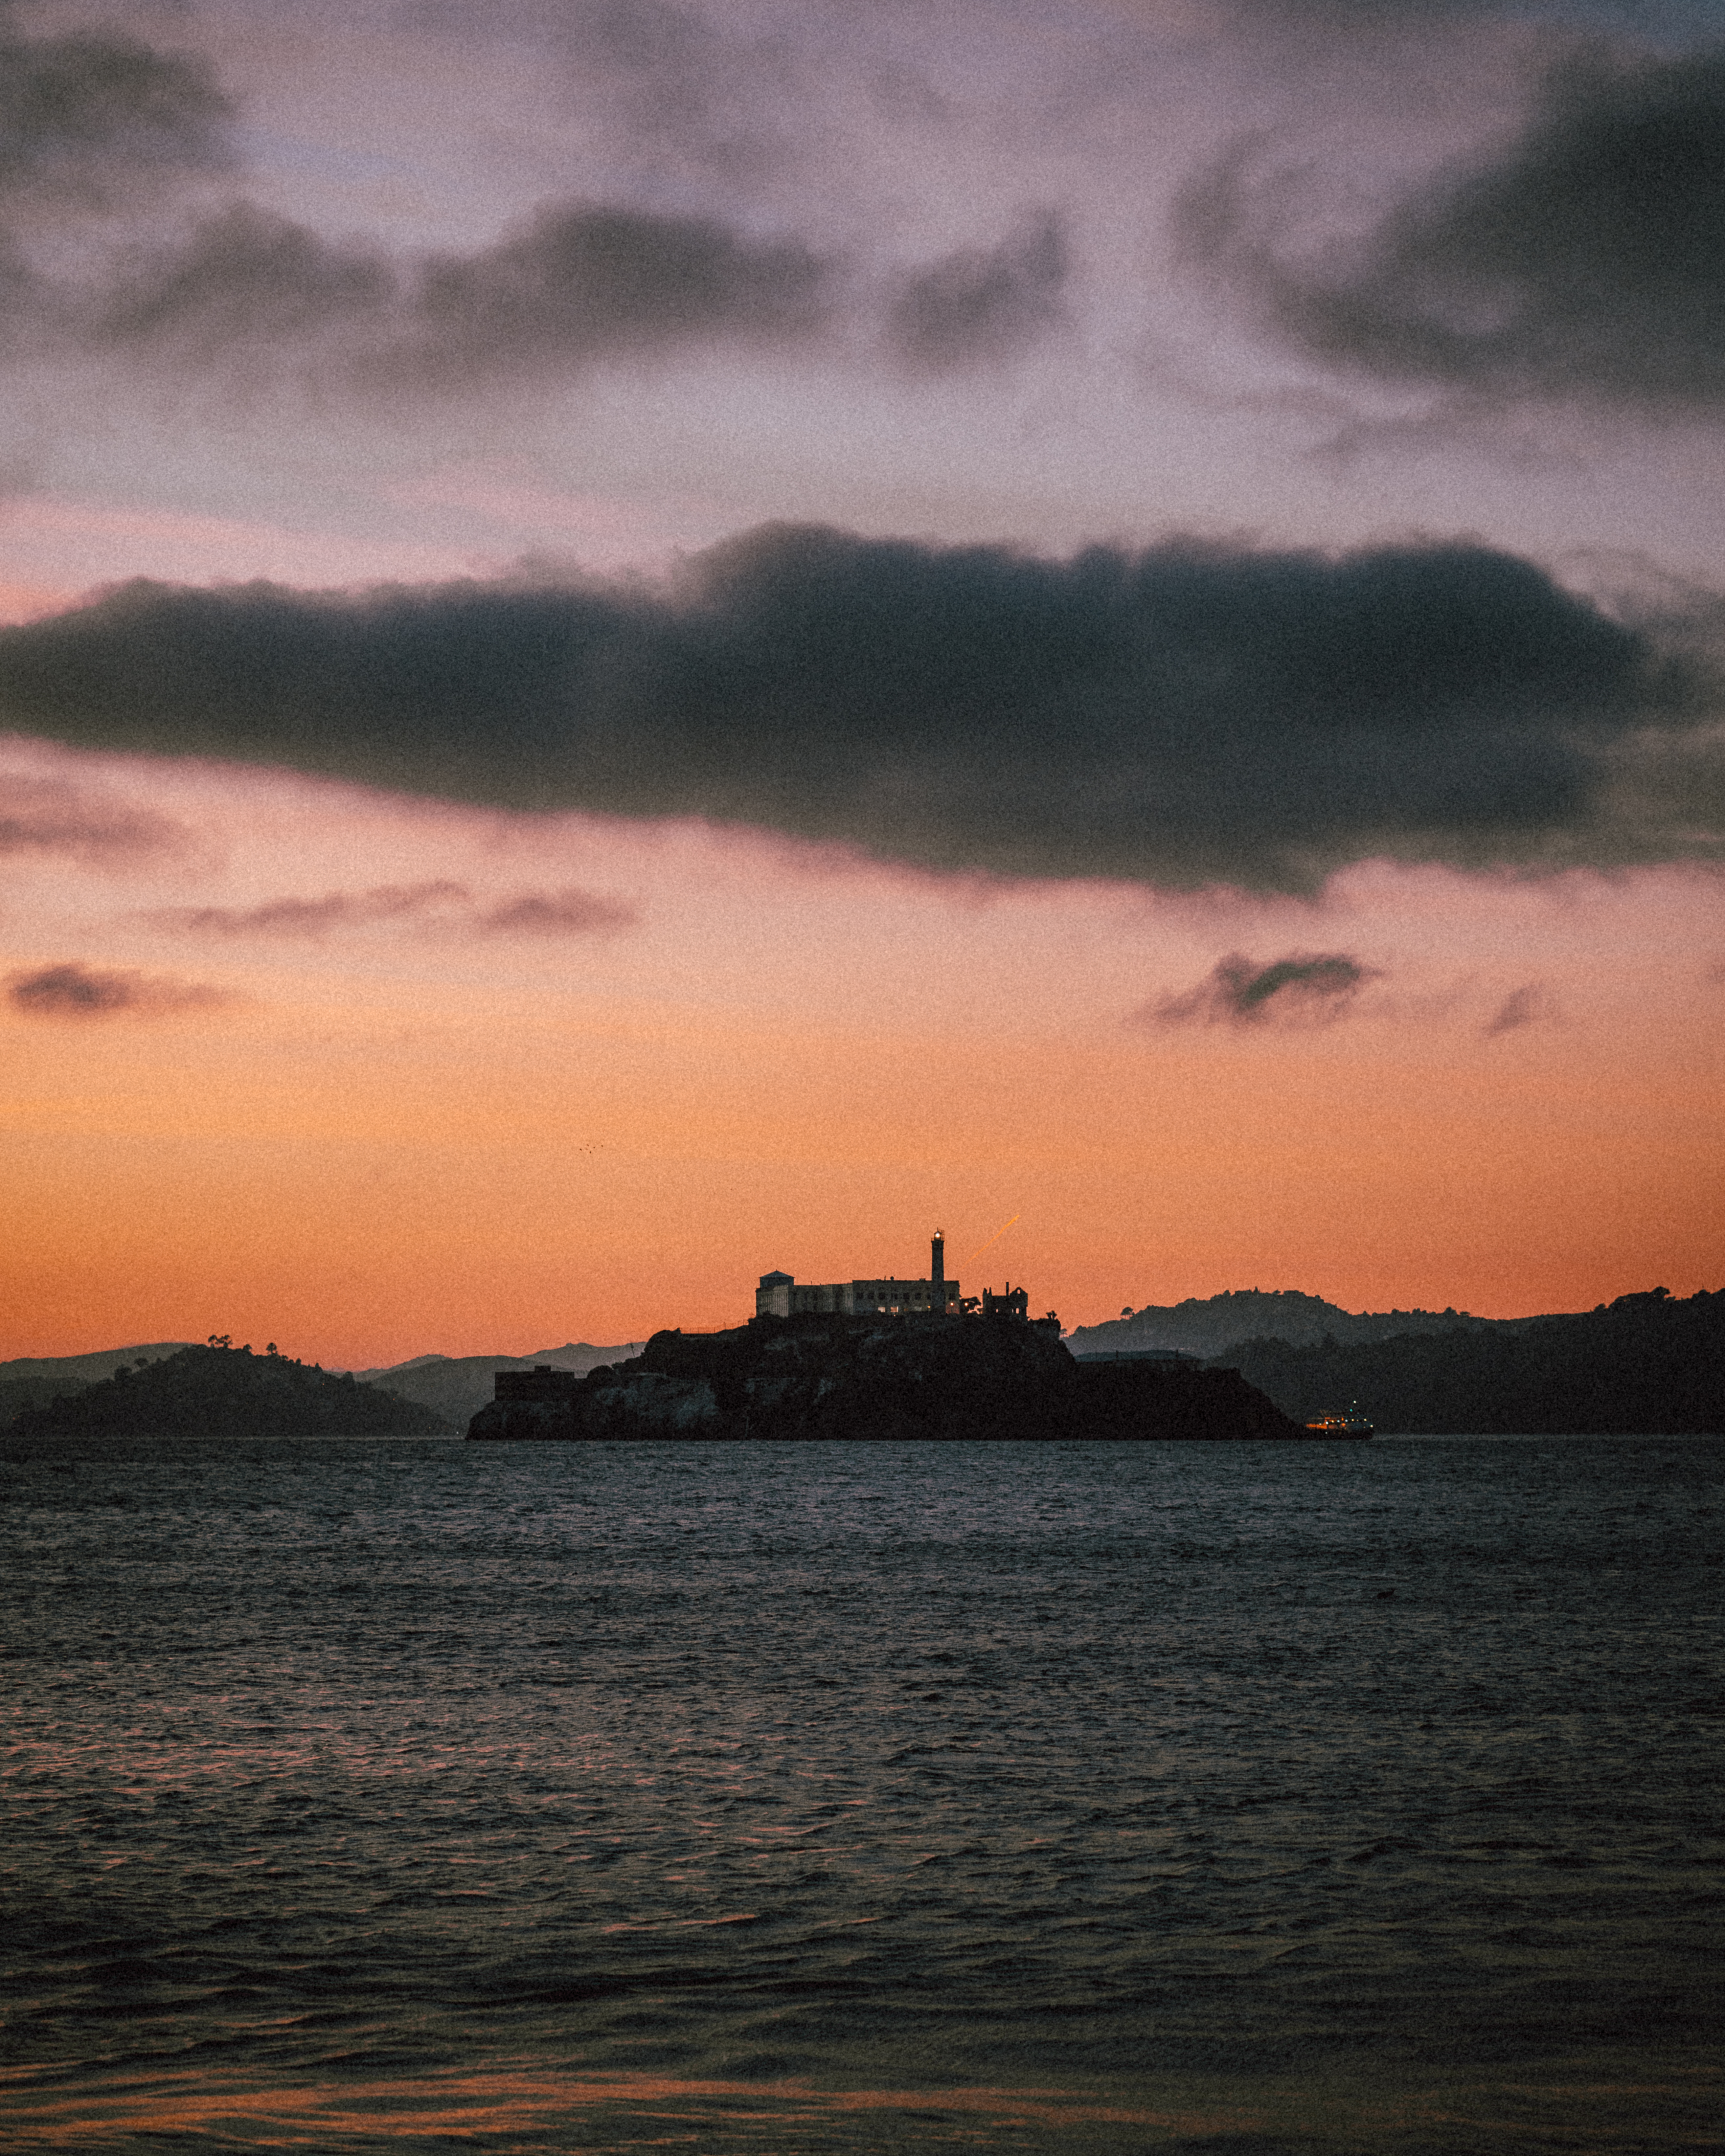
cloud, water, sky, water resources, afterglow, sunlight, coastal and oceanic landforms, red sky at morning, dusk, cumulus, lake, sunset, landscape, horizon, waterway, wind wave, sunrise, calm, headland, city, shore, dawn, sound, wave, evening, island, coast, rock, ocean, meteorological phenomenon, tropics, channel, hill, loch, tree, cape, reflection, bay, reservoir, natural landscape, lake district, ship, inlet, night, promontory, sea, sun